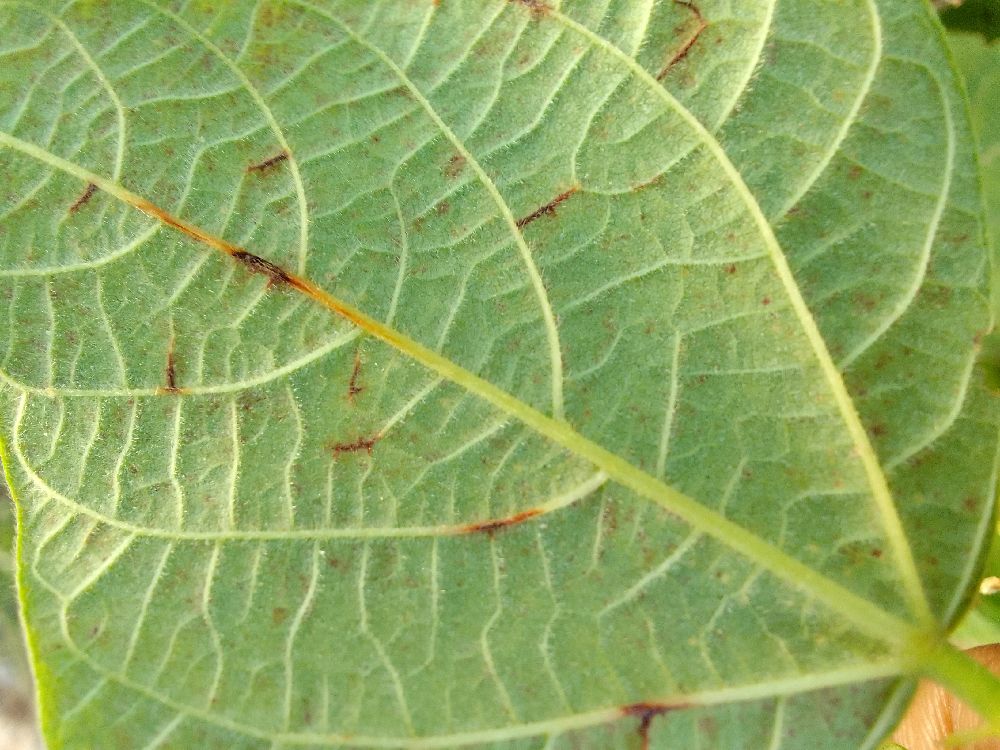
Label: anthracnose